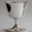
Label: cup